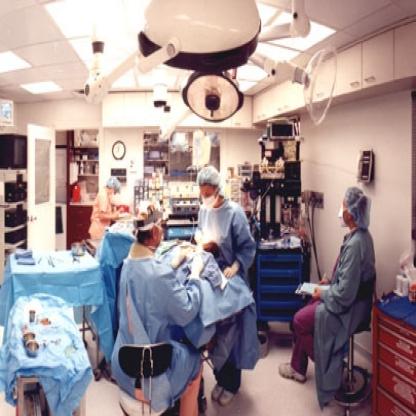
Scene: Indoor